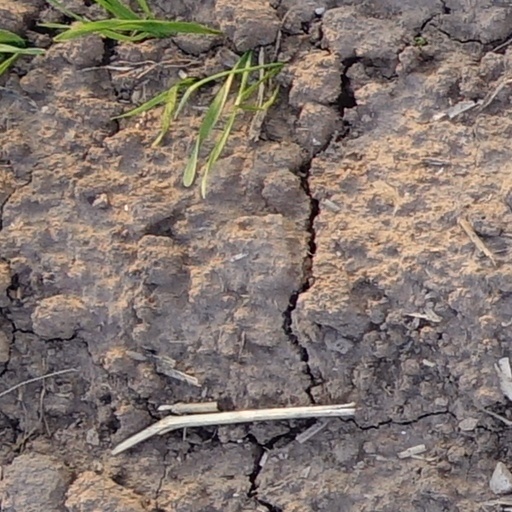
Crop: wheat